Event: Ecuador Earthquake
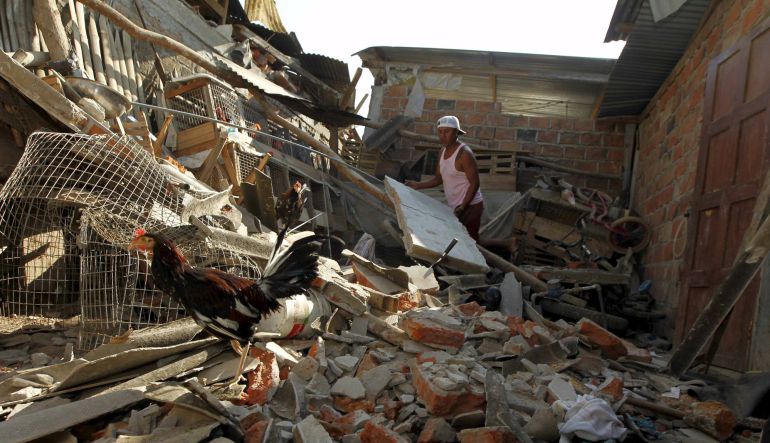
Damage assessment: damage